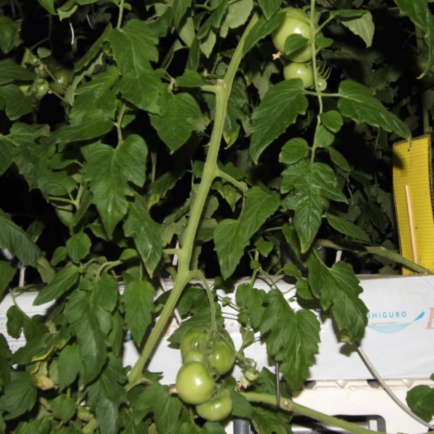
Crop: tomato